Coffee

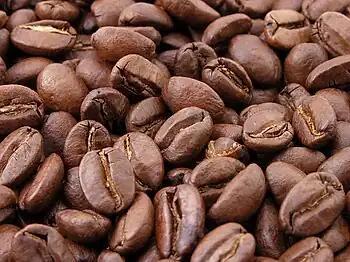
Roasted coffee beans

The next step in the process is the roasting of the green coffee. Coffee is usually sold in a roasted state, and with rare exceptions, such as infusions from green coffee beans, coffee is roasted before it is consumed. It can be sold roasted by the supplier, or it can be home roasted. The roasting process influences the taste of the beverage by changing the coffee bean both physically and chemically. The bean decreases in weight as moisture is lost and increases in volume, causing it to become less dense. The density of the bean also influences the strength of the coffee and the requirements for packaging.